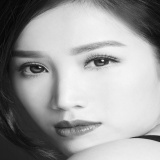
ca sĩ Bảo Thy